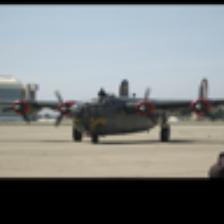
Label: NonHuman